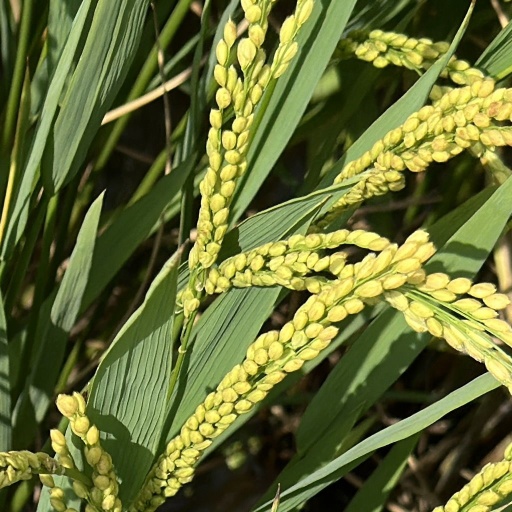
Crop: rice